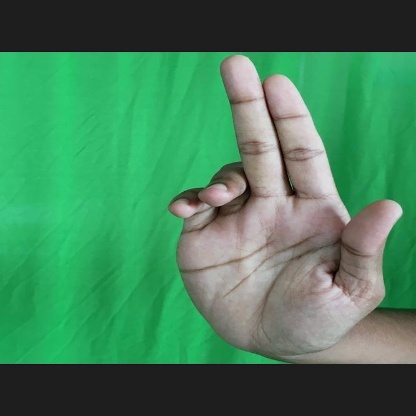
Mudra: Ardhapathaka